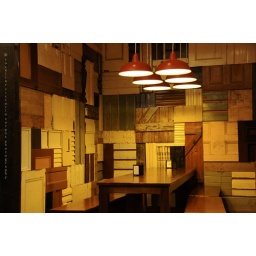
fascinated by this corner nook at Grill'd with  its quilt of wooden doors